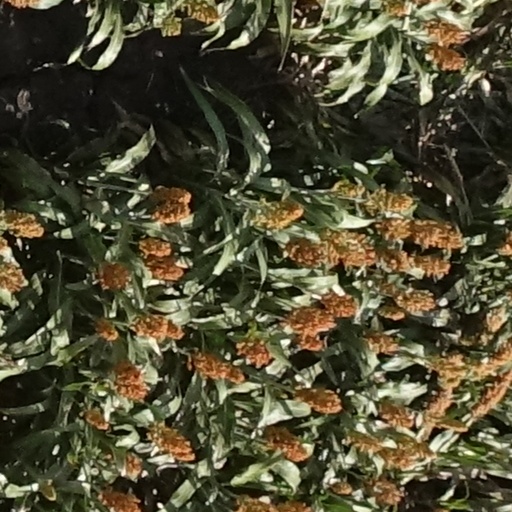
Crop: sorghum